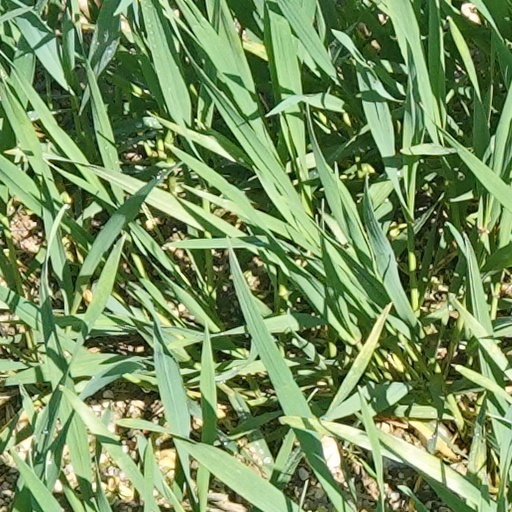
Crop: wheat